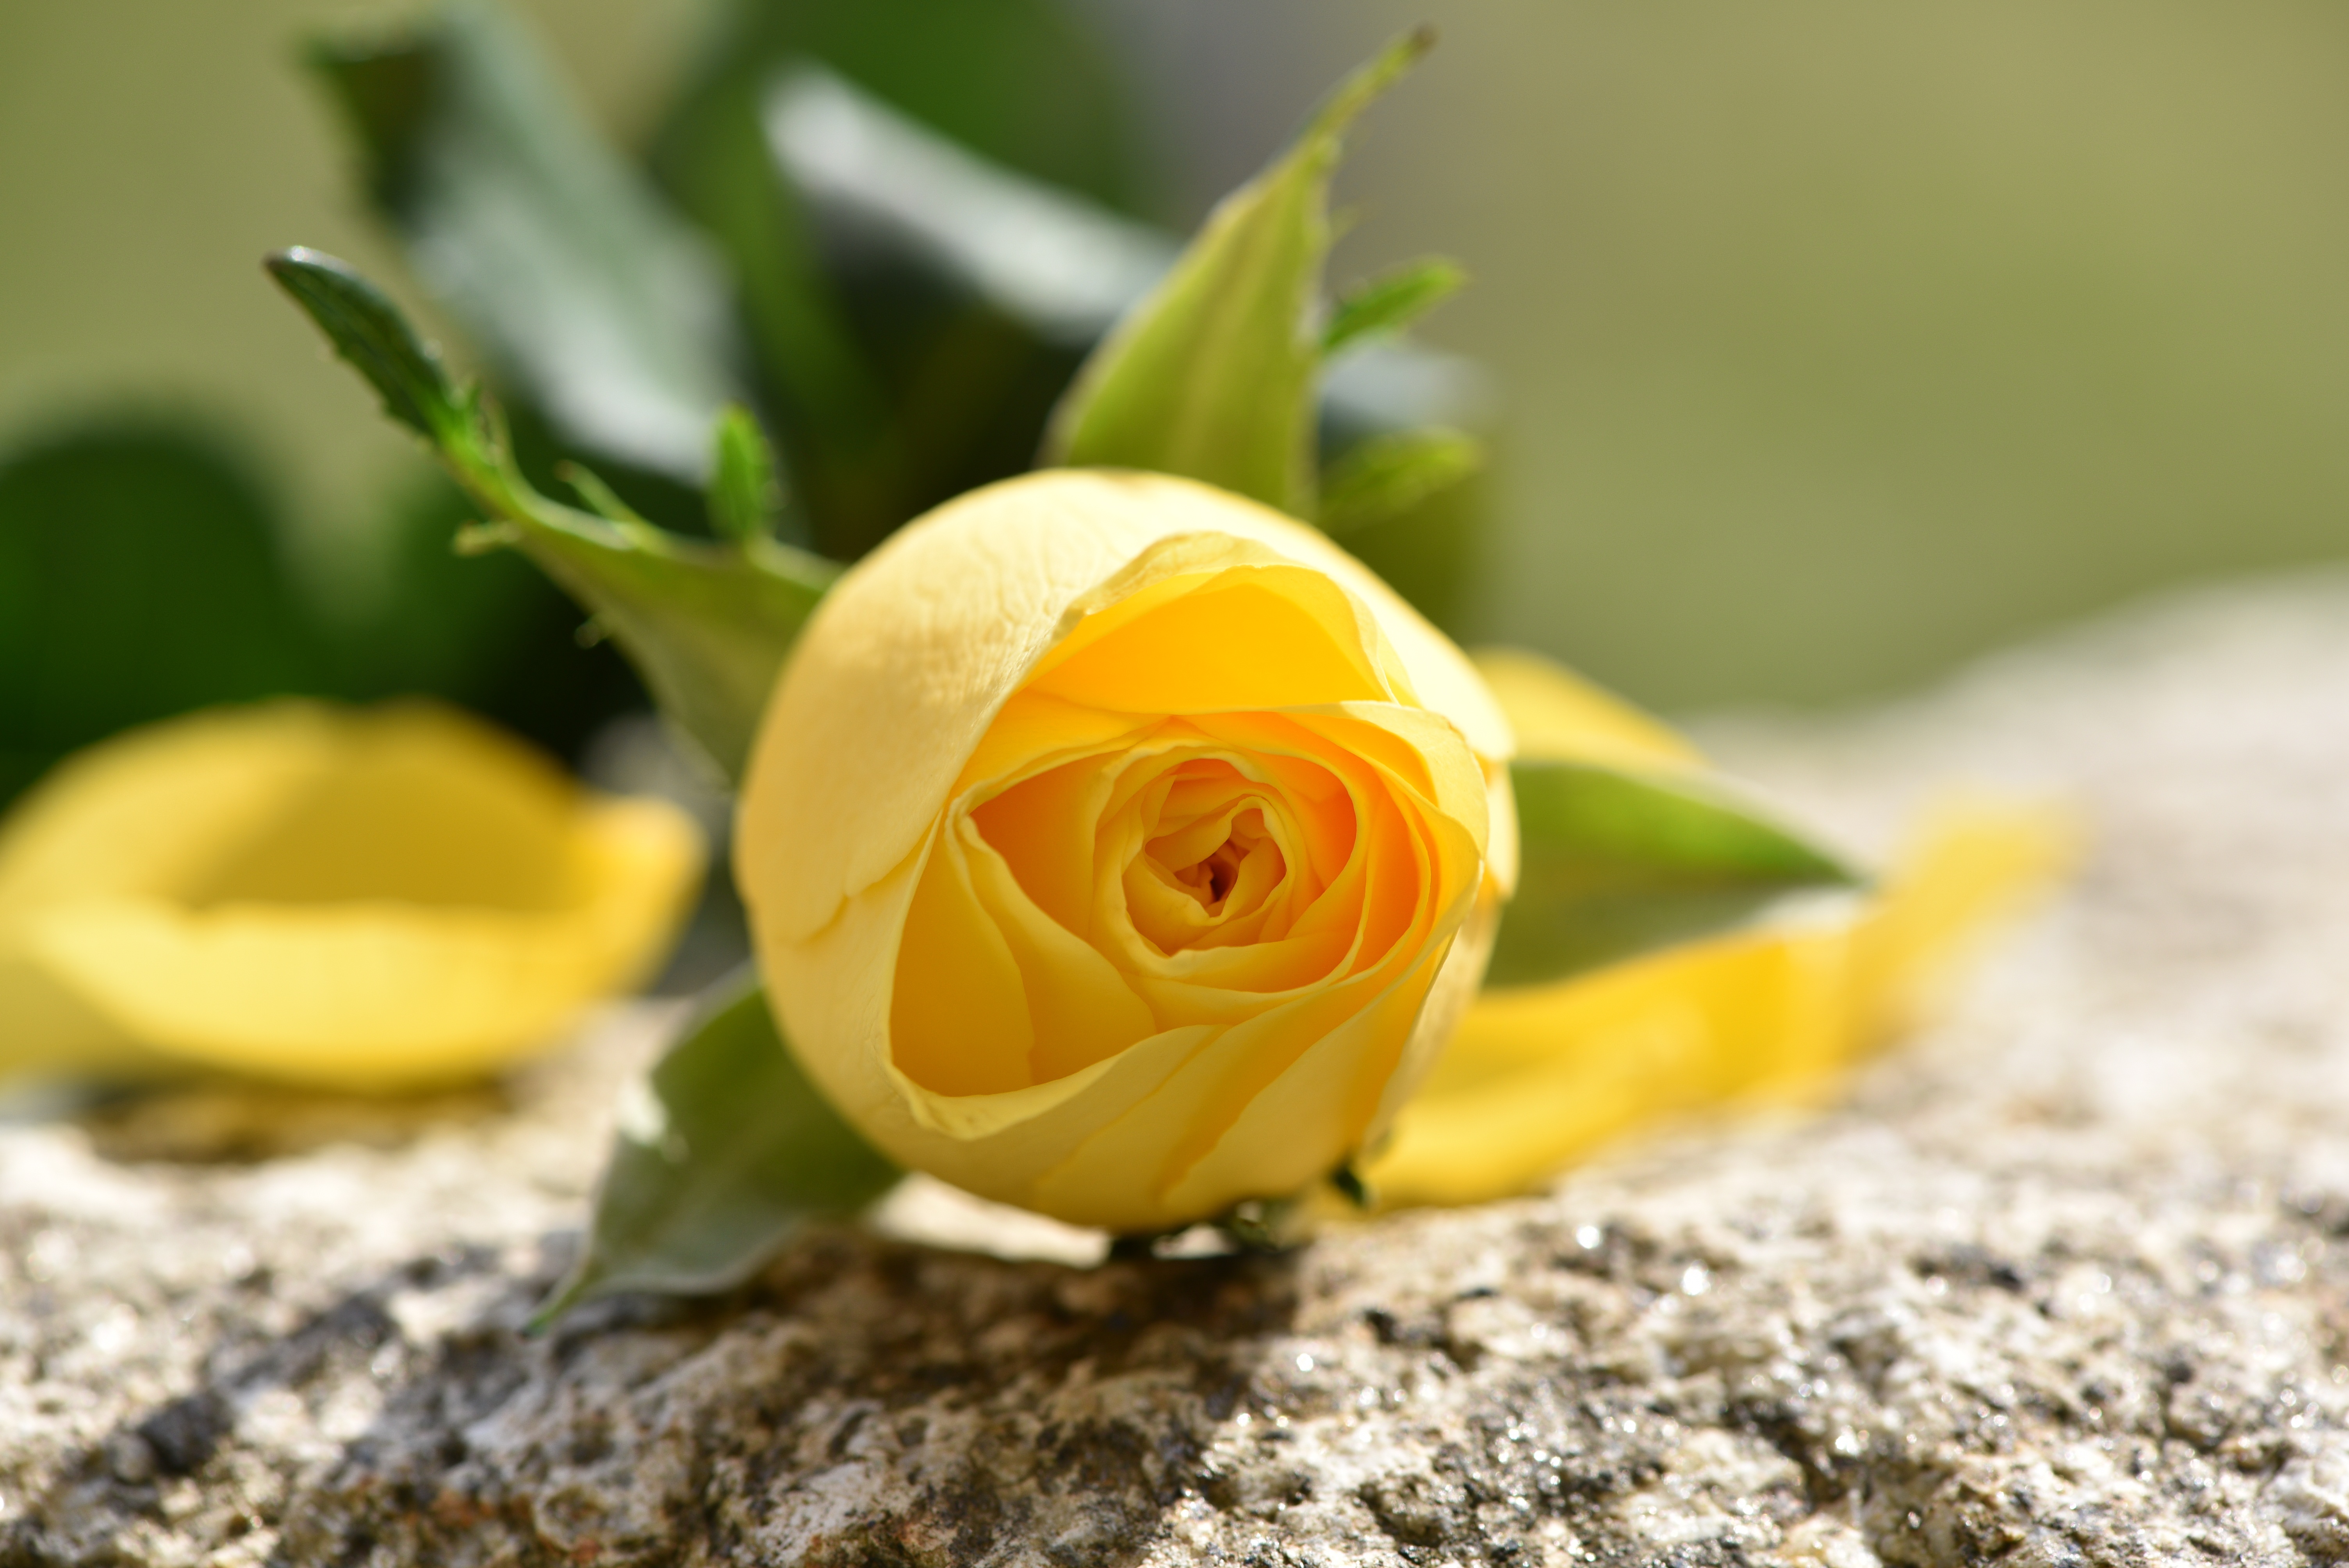
blossom, plant, photography, leaf, flower, petal, bloom, stone, rose, produce, yellow, close, flora, close up, closed, floristry, macro photography, flowering plant, schnittblume, land plant